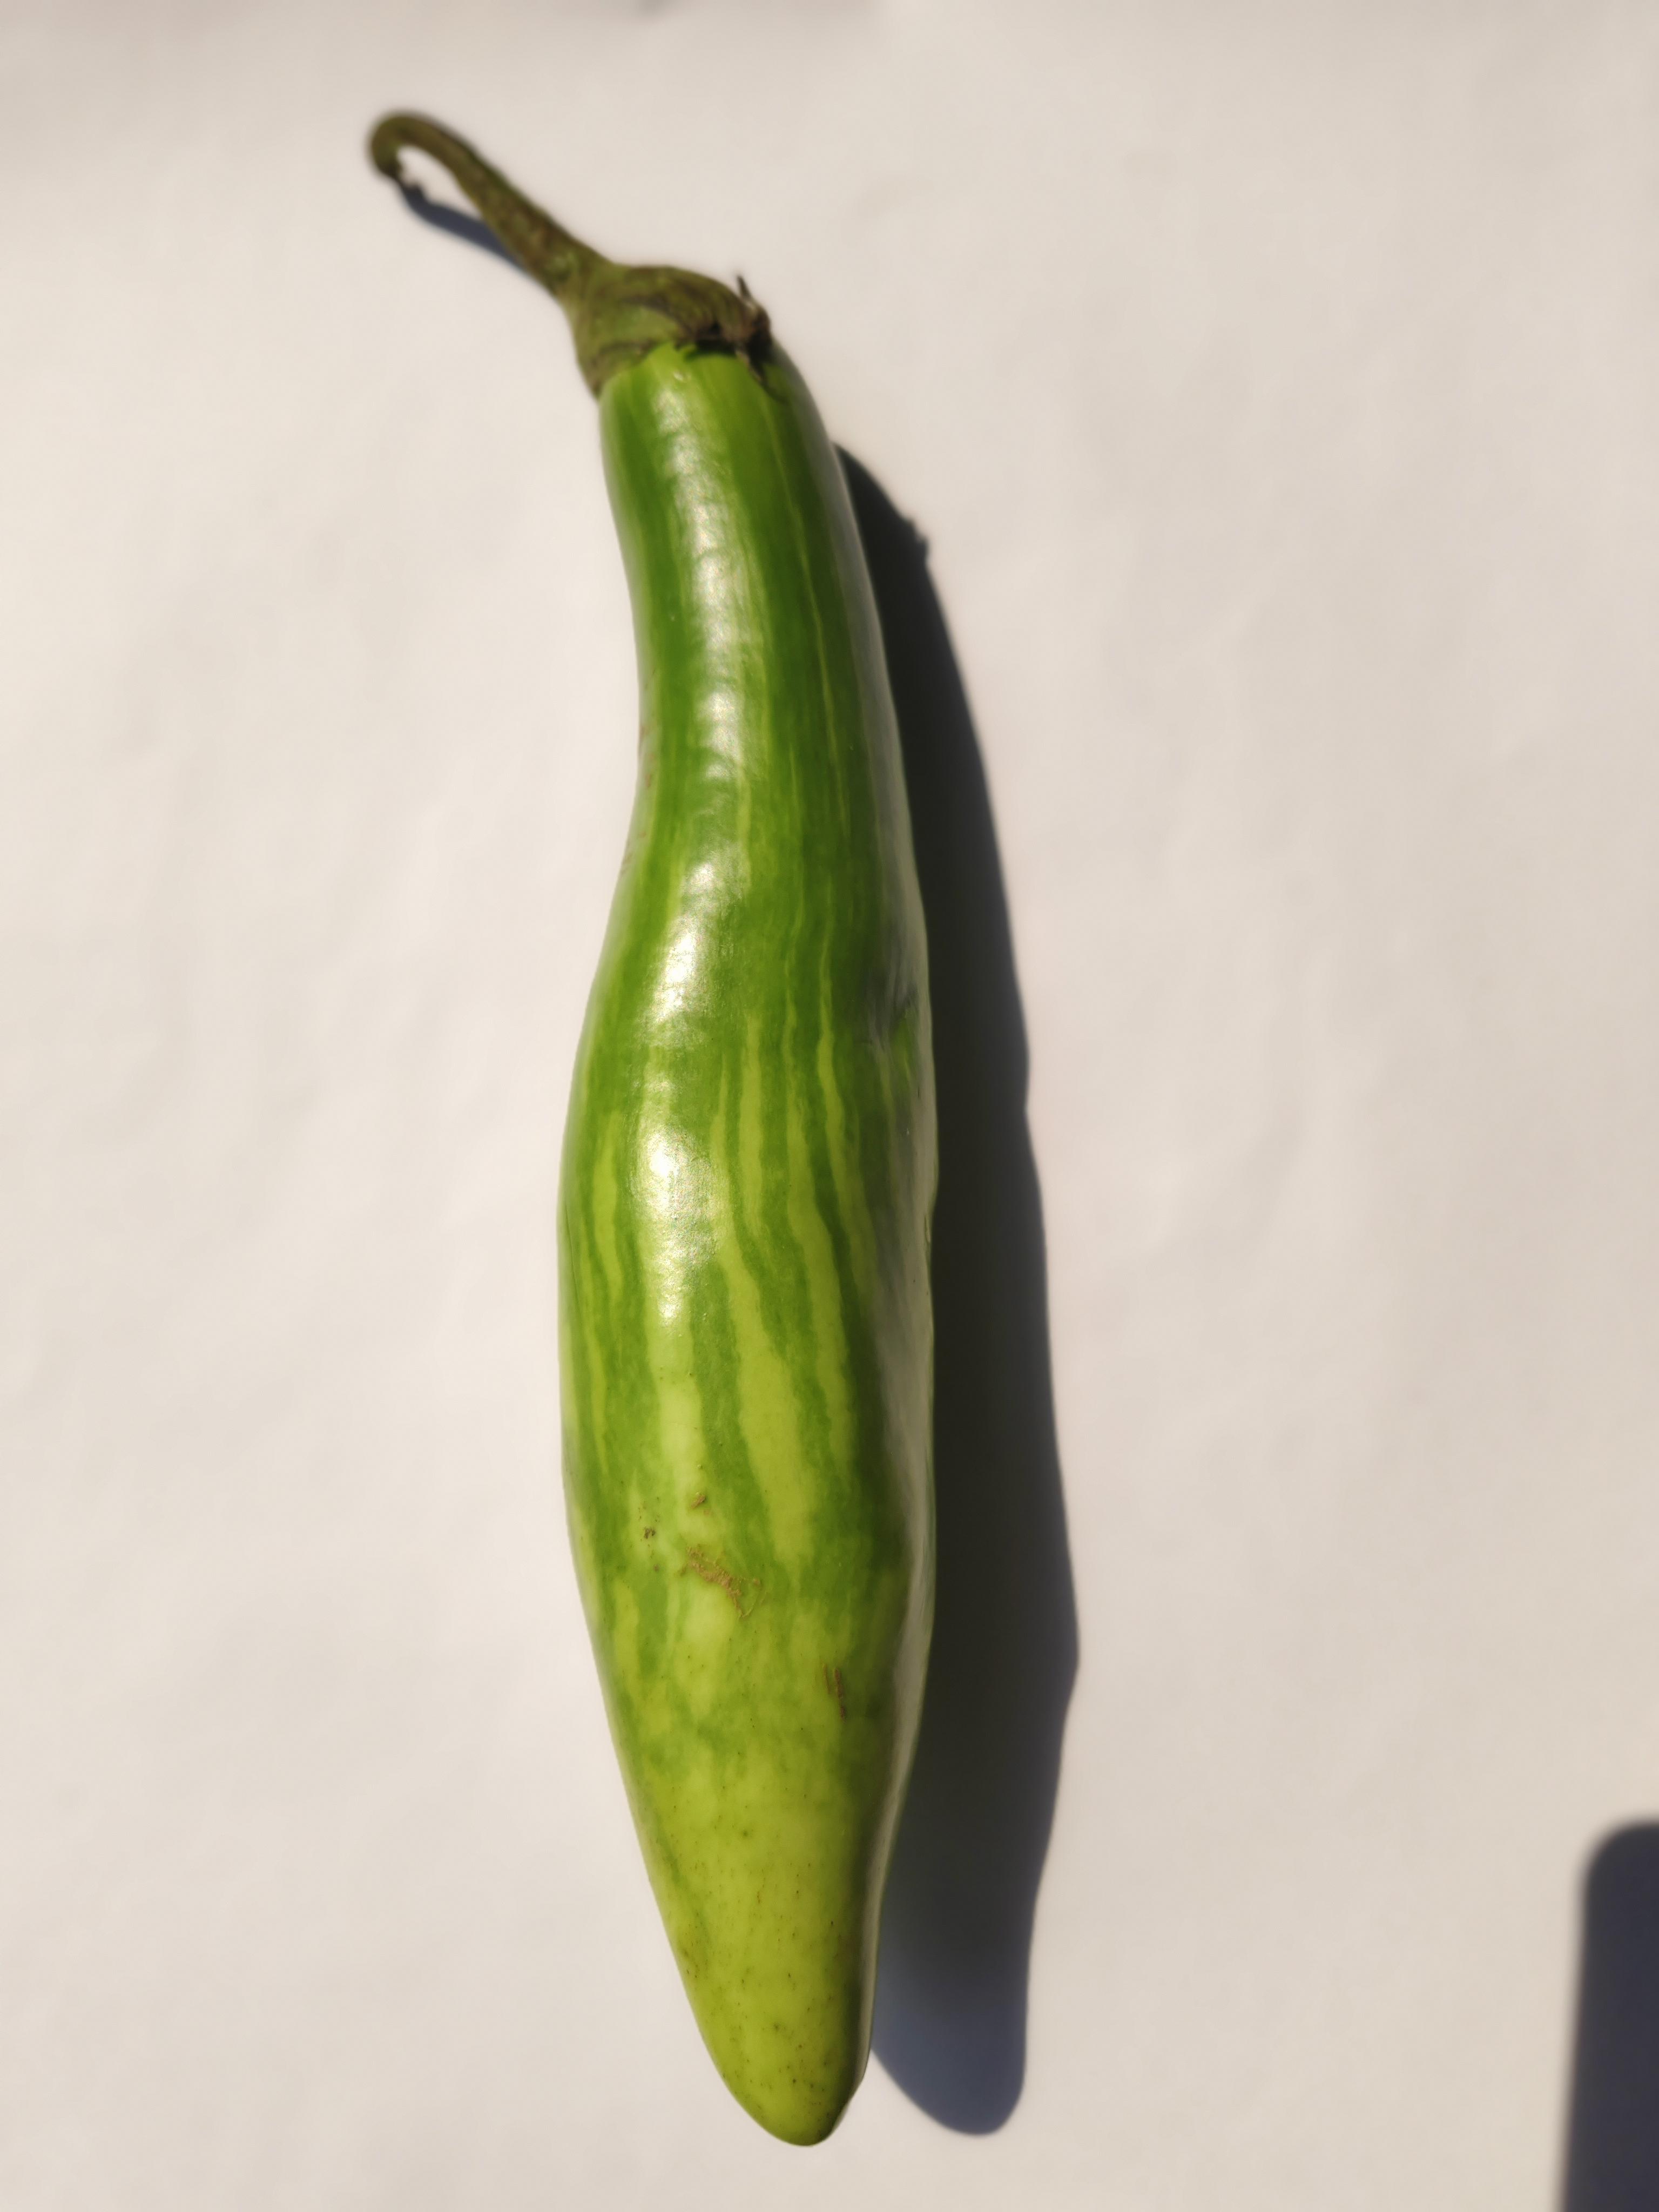
Label: Brinjal